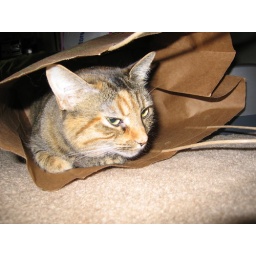
cat in a bag